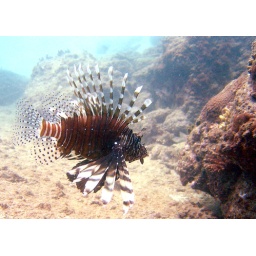
I photographed this lion fish off of Kata Beach in Phuket, Thailand.